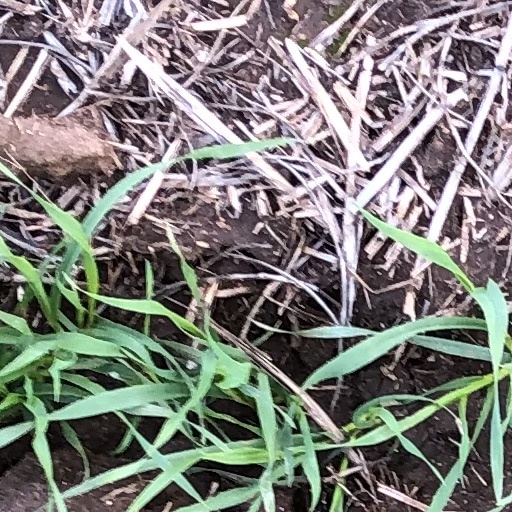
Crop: wheat